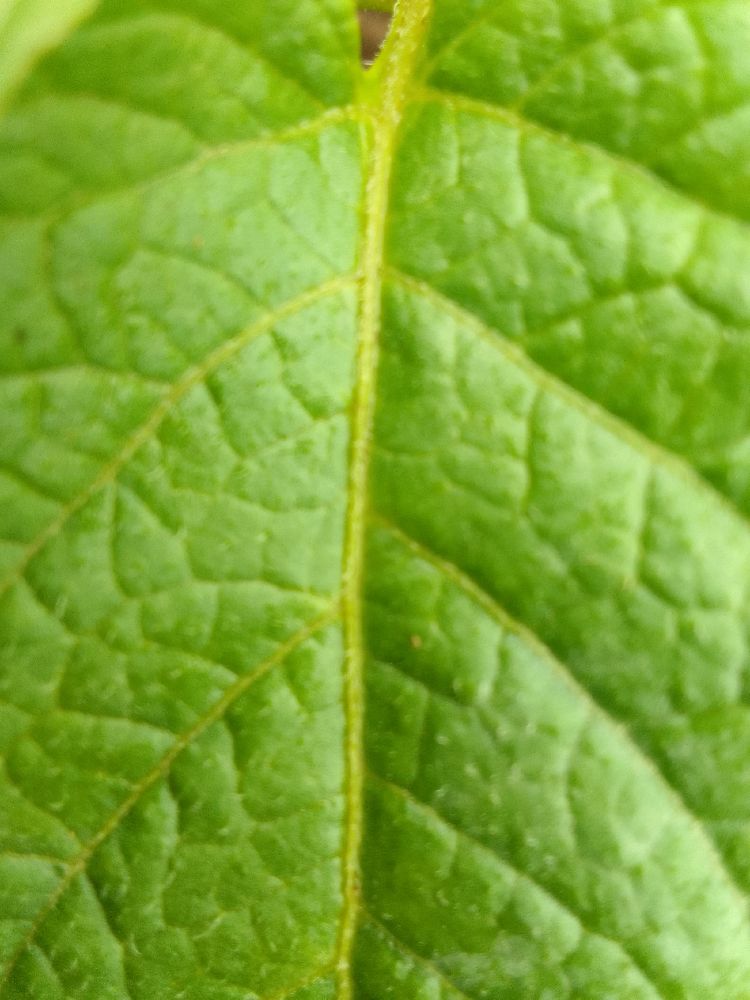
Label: Healthy